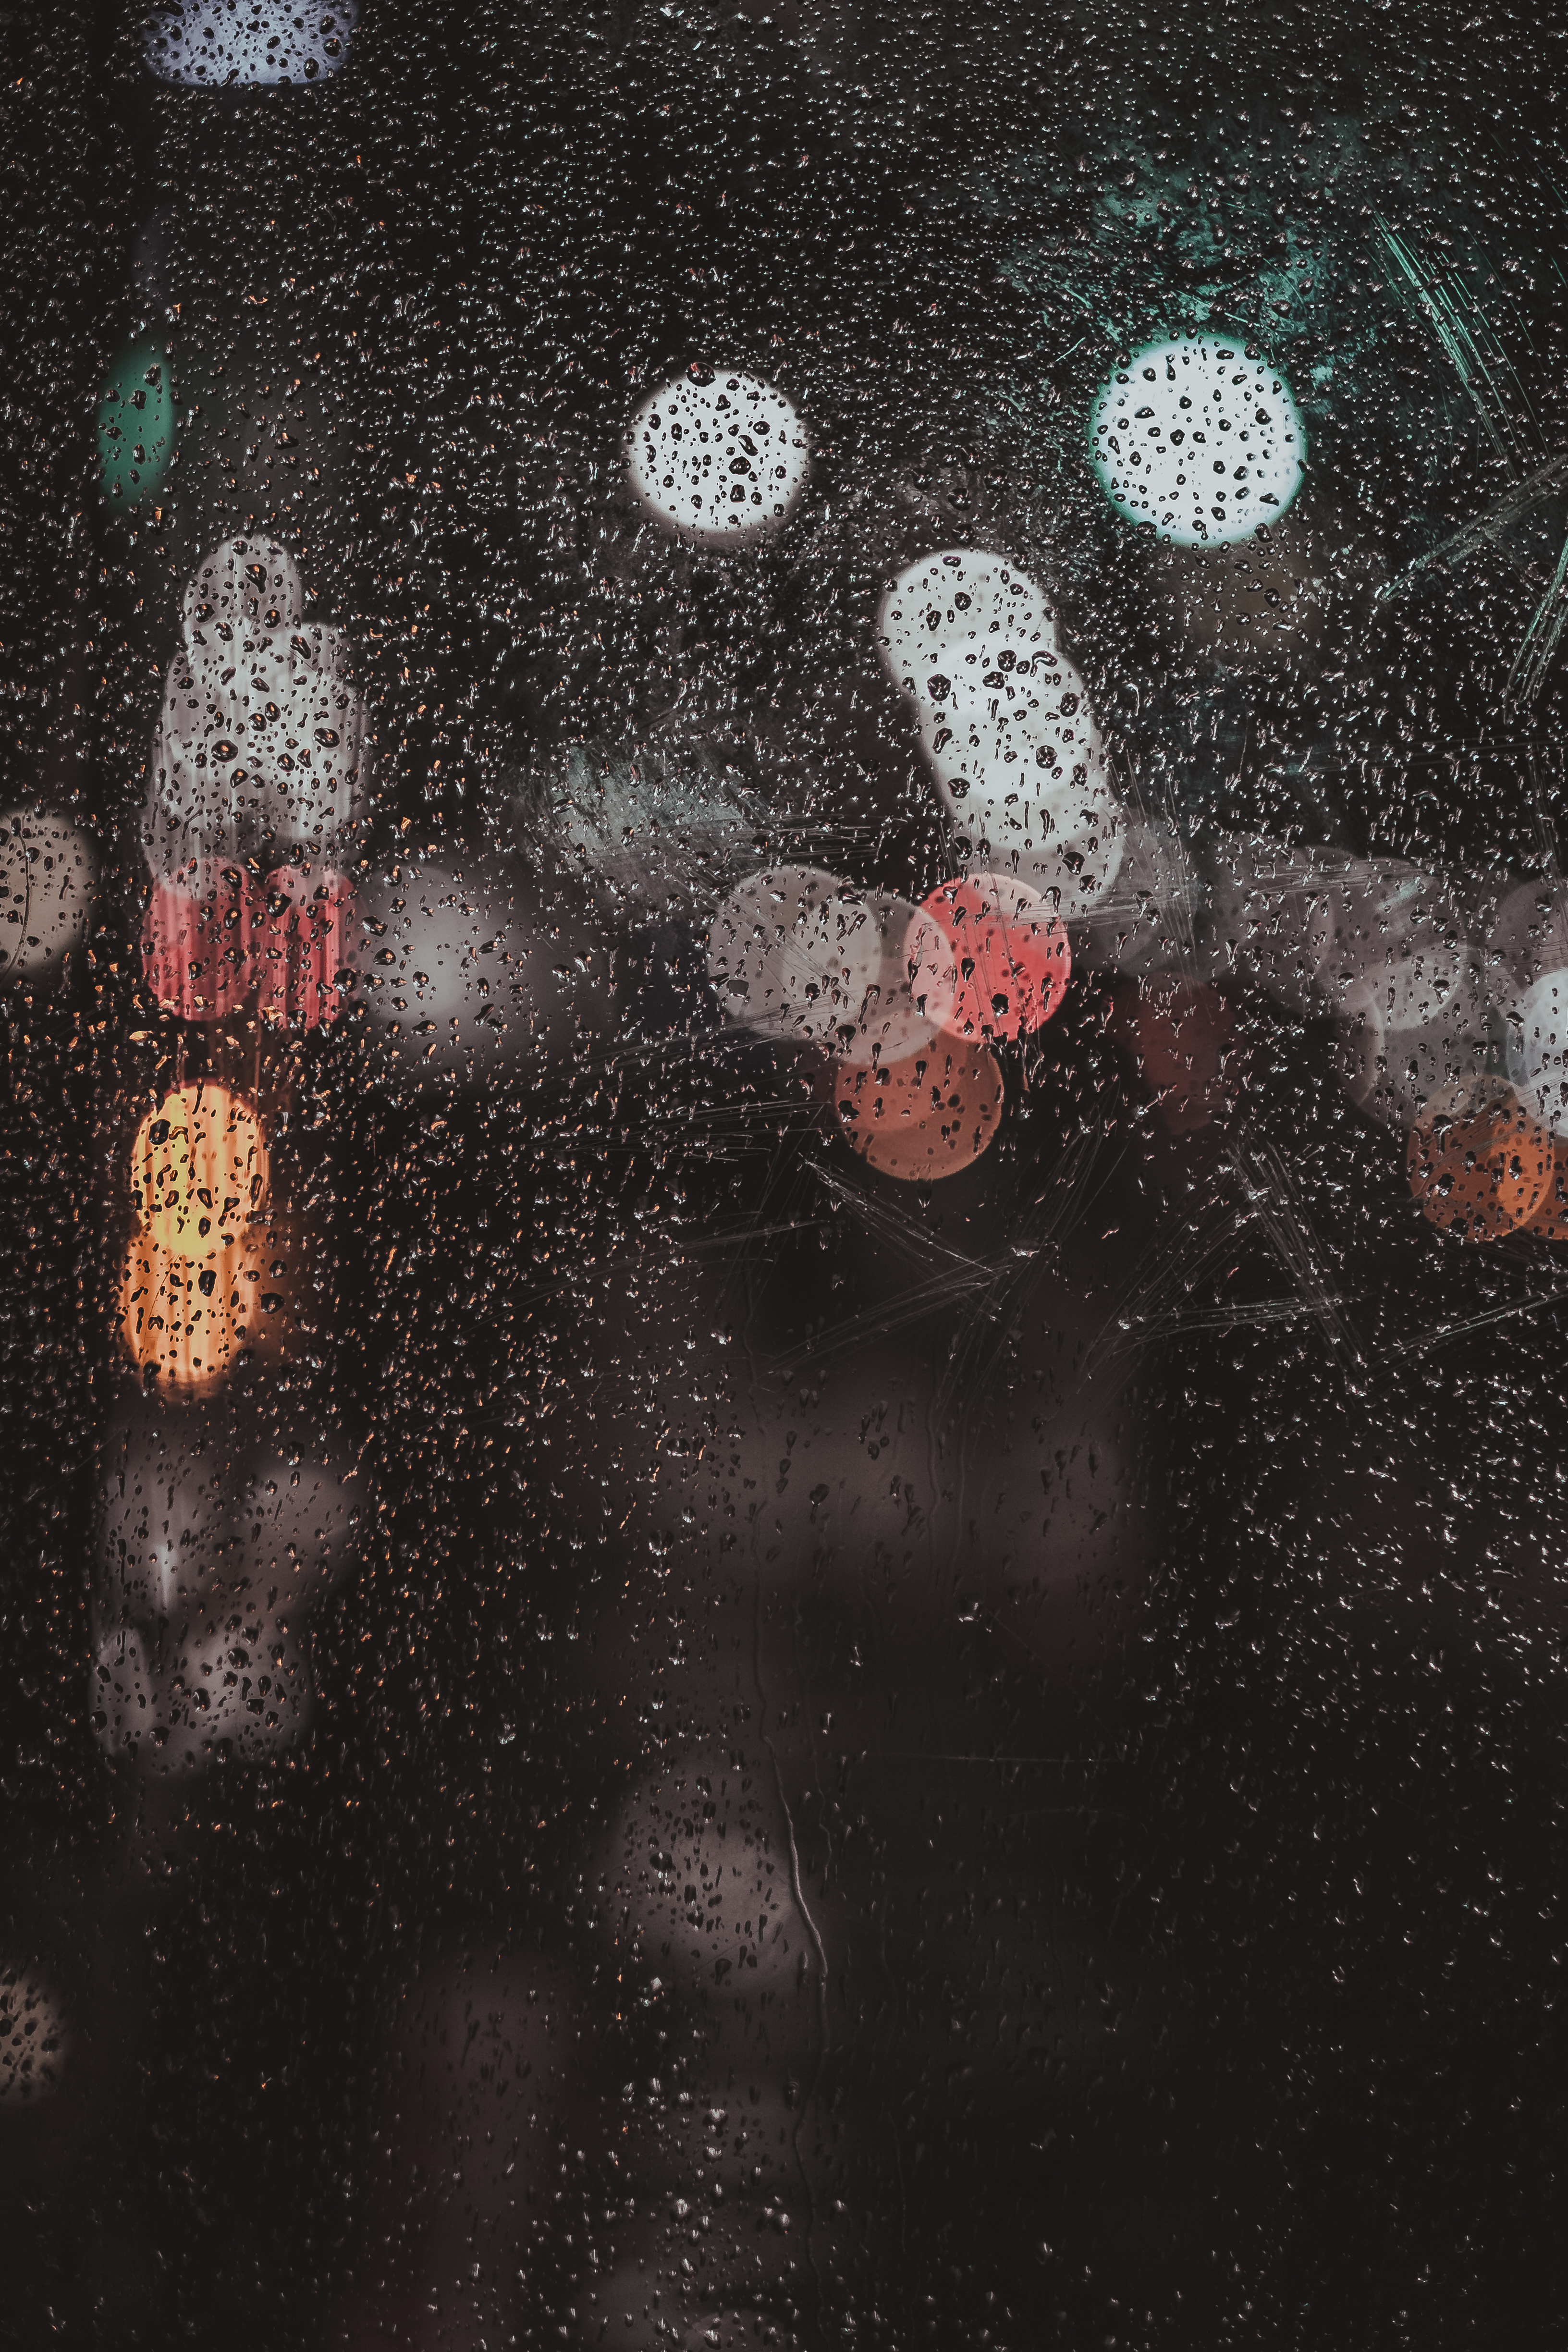
light, bokeh, space, darkness, outer space, grey, art, illustration, universe, scratch, poster, image, shape, screenshot, astronomical object, album cover